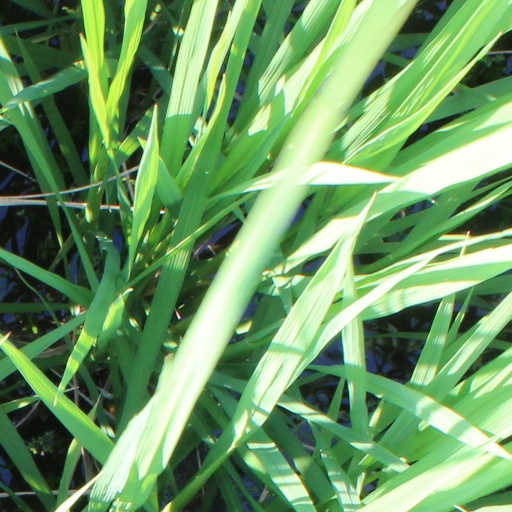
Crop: rice